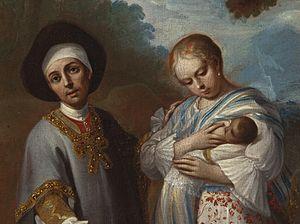
Torna atrás ou Tornatrás est un terme autrefois utilisé dans l'Empire espagnol, l'Amérique coloniale espagnole et les Philippines, pour décrire un métis qui ne présentait les caractéristiques phénotypiques que d'une des "races originales", c’est-à-dire blanc, noir, amérindien ou asiatique. Le terme était également utilisé pour décrire une personne dont la filiation était à moitié blanche et à moitié « albinos ».